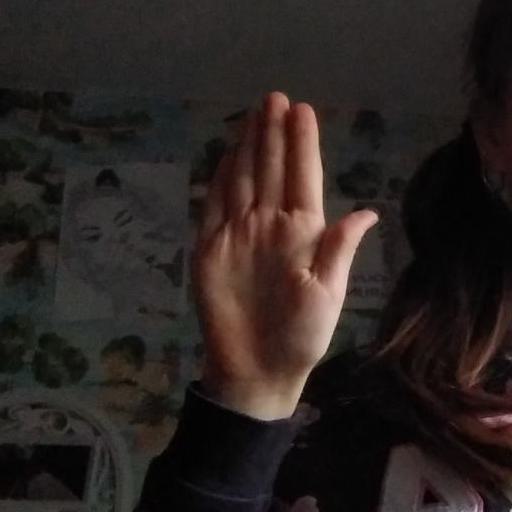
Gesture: stop